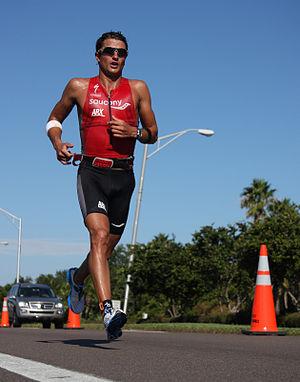
Terenzo Bozzone, né le 1ᵉʳ mars 1985, est un triathlète néo-zélandais, champion du monde d'Ironman 70.3 en 2008. Il pratique également de cross triathlon et le duathlon.